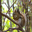
Label: squirrel